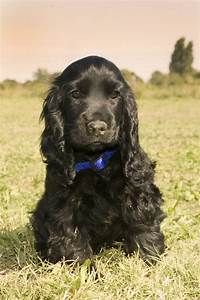
Label: cane